The Boy and the Mantle

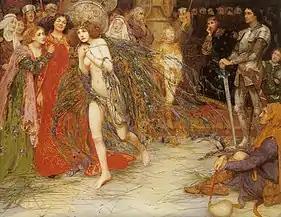
"The Magic Mantle", by Isobel Lilian Gloag, 1898.

"The Boy and the Mantle" (Roud 3961, Child 29) is an Arthurian folk ballad. Unlike the ballads before it, and like "King Arthur and King Cornwall" and "The Marriage of Sir Gawain" immediately after it in the Francis James Child collection, this is not a folk ballad but a song from professional minstrels.